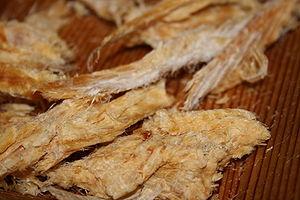
La cuisine islandaise est principalement basée sur le poisson, l'agneau et les produits laitiers.